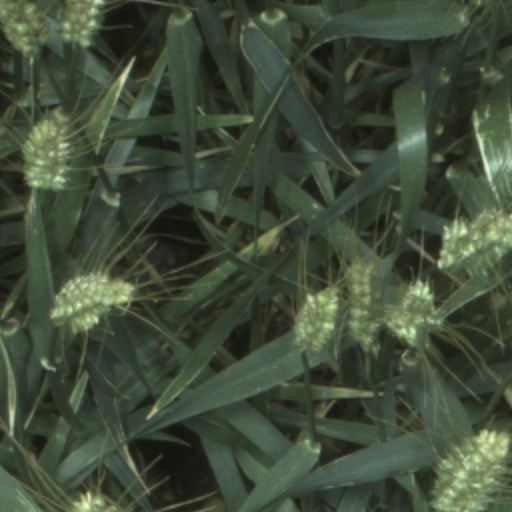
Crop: wheat